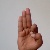
The image shows a hand gesture representing the letter 'F' in Indian Sign Language.